History of Louisville, Kentucky

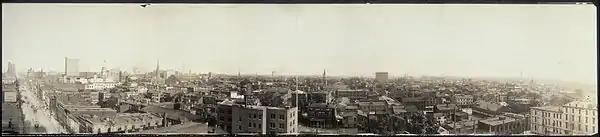
Louisville, Kentucky,

Downtown Louisville began a modernization period in the 1890s, with Louisville's second skyscraper, the Columbia Building, opening on January 1, 1890. The following year, famous landscape architect Frederick Law Olmsted was commissioned to design Louisville's system of parks (most notably, Cherokee, Iroquois and Shawnee Parks) connected by tree-lined parkways. Passenger train service arrived in the city on September 7, 1891, with the completion of the Union Station train hub. The first train arrived at 7:30 am. Louisville's Union Station was then recognized as the largest train station in the South.